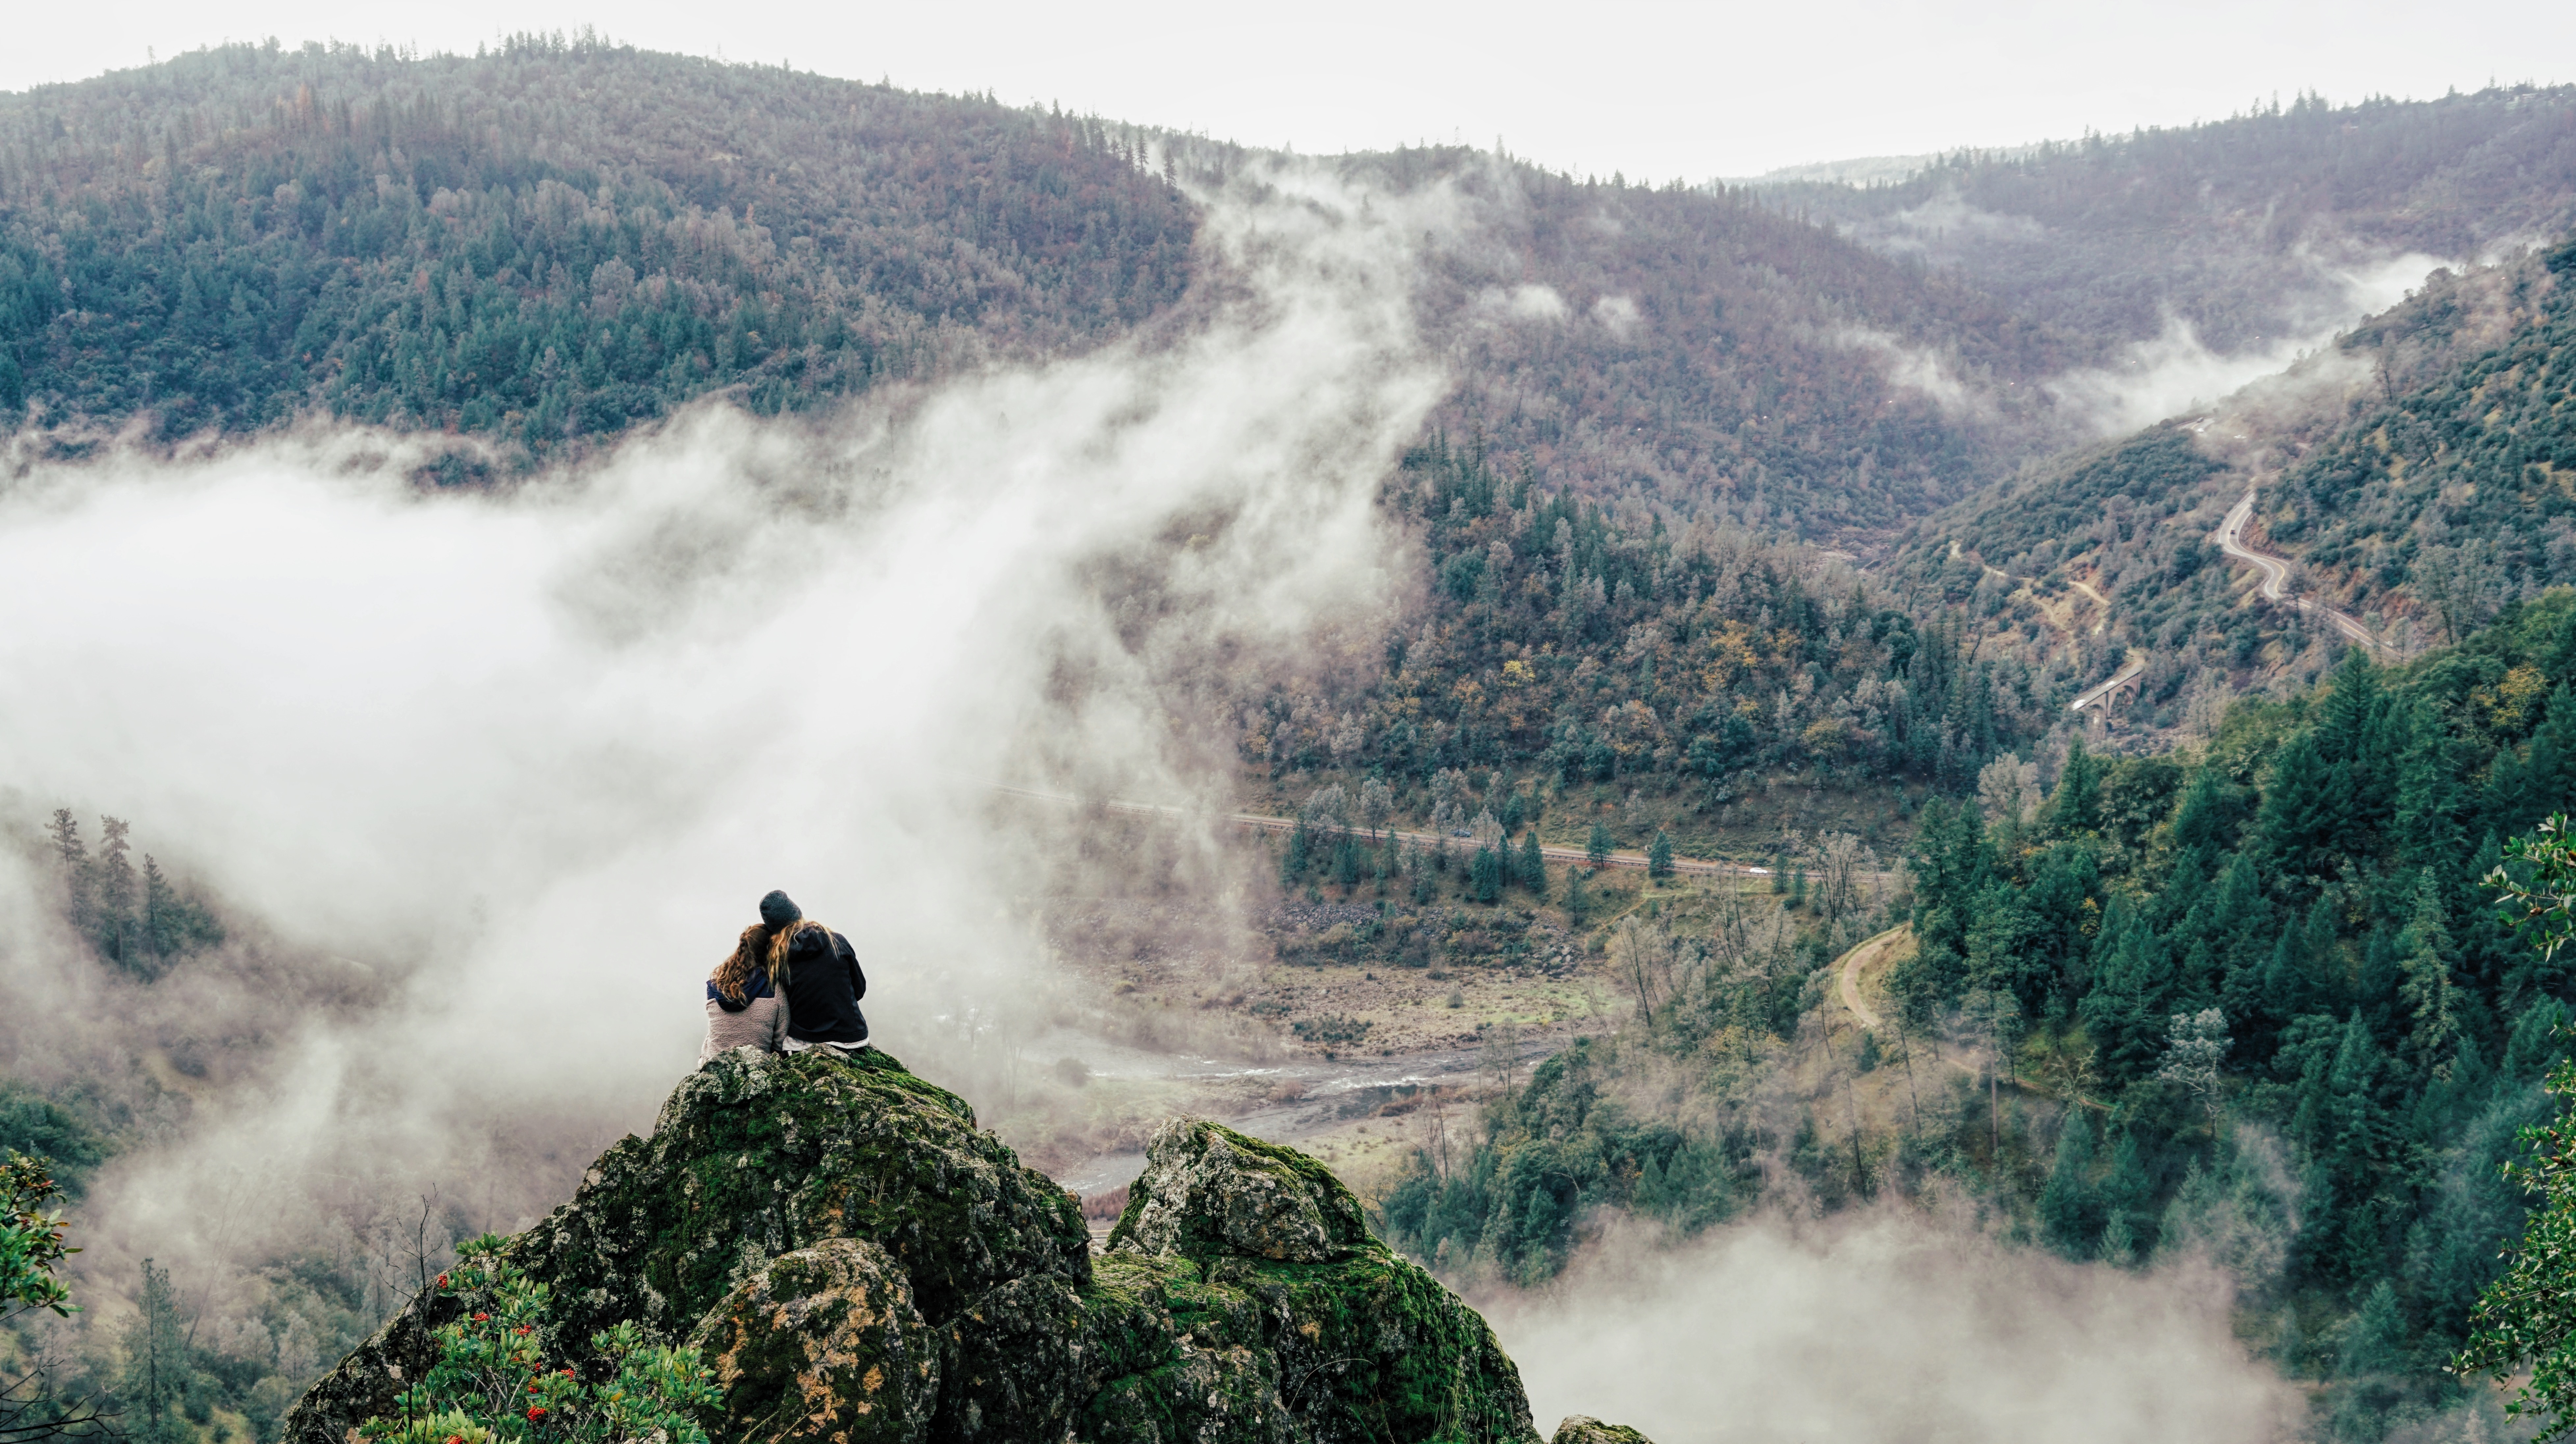
forest, waterfall, wilderness, mountain, adventure, river, valley, mountain range, cliff, fjord, terrain, national park, ridge, water feature, landform, atmospheric phenomenon, mountainous landforms, geological phenomenon